Describe the emotion expressed in this image:  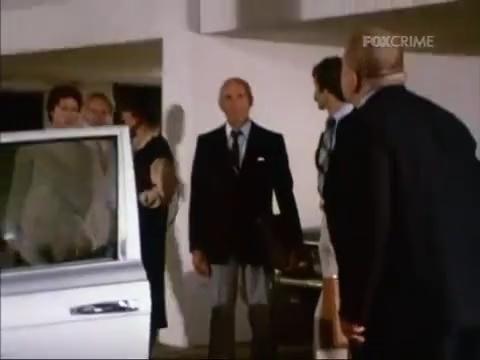
This person displays Pain, valence and arousal with low intensity.